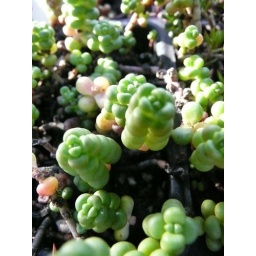
Yellow flowers late spring. Excellent red foliage in poor soils.